Dharti (1970 film)

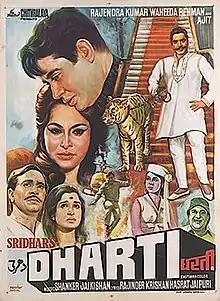
Poster

Dharti is a 1970 Indian Hindi-language action film written and directed by C. V. Sridhar. It stars Rajendra Kumar, Waheeda Rehman in lead roles. It is a remake of the 1969 Tamil language film "Sivandha Mann".